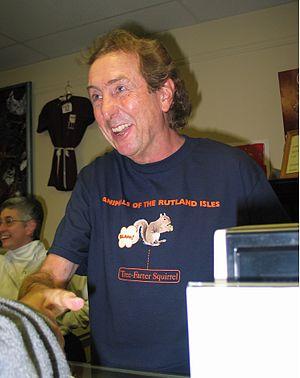
Eric Idle, né le 29 mars 1943 à South Shields dans le Comté de Durham, est un acteur, humoriste, scénariste, réalisateur anglais aussi bien que guitariste et compositeur. Il est surtout connu comme étant l'un des membres de la troupe comique britannique des Monty Python.
Les onomatopées ont des formes différentes selon les langues. Cette liste d'exemples en est un aperçu.
Monty Python est le nom d'une troupe d'humoristes rendue célèbre initialement grâce à sa première création, la série télévisée Monty Python's Flying Circus dont la diffusion commença à la BBC le 5 octobre 1969 et qui se poursuivit durant 45 épisodes jusqu'au 5 décembre 1974. La troupe était composée de six membres : Graham Chapman, John Cleese, Eric Idle, Michael Palin, Terry Jones et Terry Gilliam. La majorité des membres du groupe sont anglais sauf pour Terry Gilliam qui vient des États-Unis et Terry Jones qui est d'origine galloise.